Blue Bird Wanderlodge

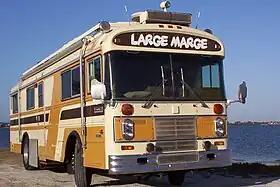
""Large Marge" a 1980 Blue Bird Wanderlodge FC33 on Sanibel Island Causeway, Florida"

Wanderlodge is a retired series of recreational vehicles built by American bus manufacturer Blue Bird Body Company (now Blue Bird Corporation). Introduced as the Blue Bird Transit Home in 1963, the Wanderlodge was a derivative of the Blue Bird All American school bus for over year; two further generations were produced, adapting motorcoach body and chassis design.